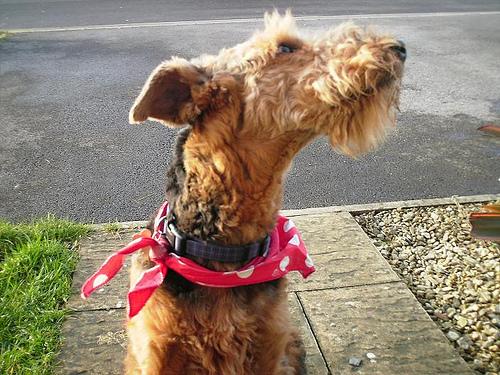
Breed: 200-n000008-Airedale